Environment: lab
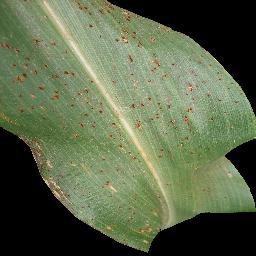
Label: common_rust